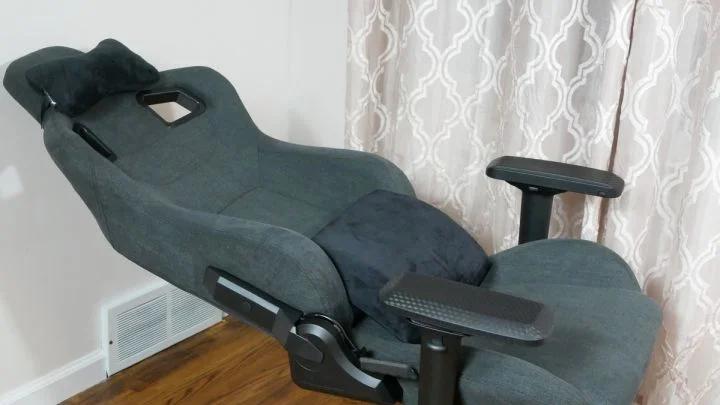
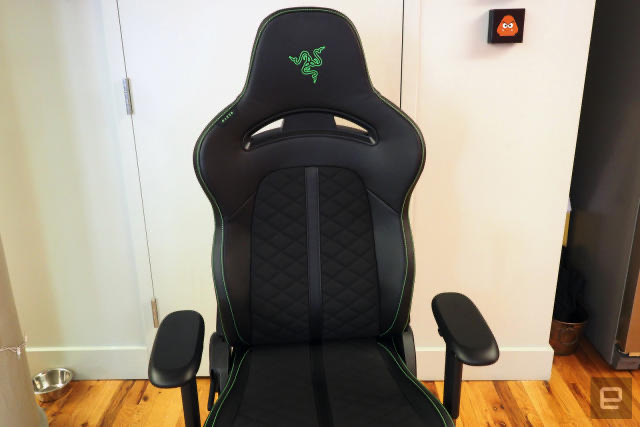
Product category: items_chair
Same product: no